Samoa Joe

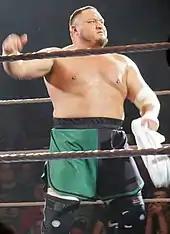
Joe in May 2017.

In April 2011, Joe began feuding with the undefeated Crimson. In June 2011 at Slammiversary IX, Joe lost to Crimson, and afterwards shook Crimson's hand. Subsequently, Joe went on a losing streak with losses to Rob Van Dam, Devon, Kazarian and Bobby Roode. After losing all nine of his matches in the 2011 Bound for Glory Series to determine the number one contender to the TNA World Heavyweight Championship, Joe initially ended his losing streak on the August 4 episode of "Impact Wrestling" by defeating D'Angelo Dinero via submission; however, the decision was reversed after Joe refused to release the Coquina Clutch after the bell rang. Joe then gave a promo in which he accused TNA management of being against him and stated "the blood would be on [their] hands". Joe went on to attempt to disrupt the Bound for Glory Series by attacking various participants, including Crimson, who was forced to withdraw from the Series after suffering a storyline ankle injury at the hands of Joe. In the final week of the Bound for Glory Series, Joe attempted to interfere in a match between Gunner and Rob Van Dam, but was stopped by guest color commentator Matt Morgan. This led to a grudge match at No Surrender in September 2011 where Joe lost to Morgan. On the following episode of "Impact Wrestling", Joe definitively ended his losing streak by defeating Morgan in a submission match. Joe then resumed his feud with the returning Crimson, who defeated Joe in a singles match on the October 6 episode of "Impact Wrestling", and then again in a three-way match, also involving Matt Morgan, at Bound for Glory later that month.